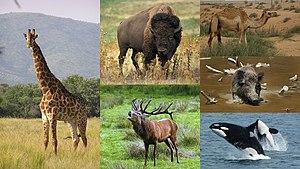
Les Cétartiodactyles forment un ordre de mammifères ongulés dont la principale particularité est de posséder un nombre pair de doigts, contrairement aux Périssodactyles. Ceci entraîne que l'axe des membres postérieurs passe entre les doigts III et IV. Ce clade regroupe les Tylopodes, les Suines, les Ruminants, les Hippopotamidés et les Cétacés. Plus précisément, ce clade est la fusion des deux anciens ordres Cetacea et Artiodactyla. La parenté de ces différents groupes, qui rassemble des animaux morphologiquement très différents, est à la fois fondée sur des caractères évolués communs et sur des études génétiques.
Les Mammifères sont une classe d'animaux vertébrés qui ont pour caractéristique principale que les représentants femelles allaitent leurs juvéniles à partir d'une sécrétion cutanéo-glandulaire spécialisée appelée lait. Leur aire de répartition est planétaire, ils ont conquis une grande partie des niches écologiques de la macrofaune et demeurent un des taxons dominants depuis l'Éocène.